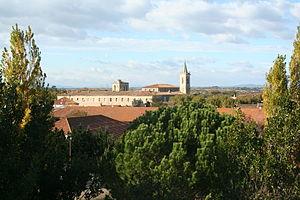
Saint-Thibéry (Hérault) - vue générale sur le village et vue sur les bâtiments de l'abbaye.
Cet article recense une partie des monuments historiques de l'Hérault, en France.
L'abbaye de Saint-Thibéry est une ancienne abbaye bénédictine située à Saint-Thibéry dans l'Hérault.